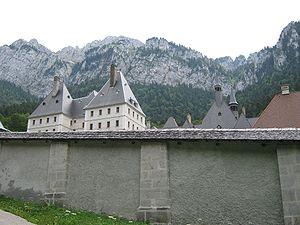
vue depuis le mur ouest
Le monastère de la Grande Chartreuse est le premier monastère et la maison-mère des moines-ermites de l'ordre des Chartreux. Il est situé sur la commune de Saint-Pierre-de-Chartreuse, dans l'Isère, au pied du Grand Som, le quatrième plus haut sommet du massif de la Chartreuse.